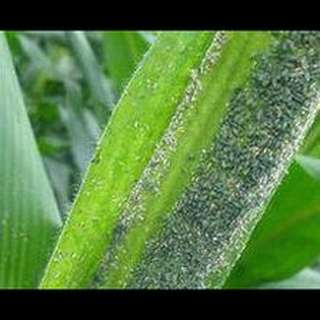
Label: wheat_aphid